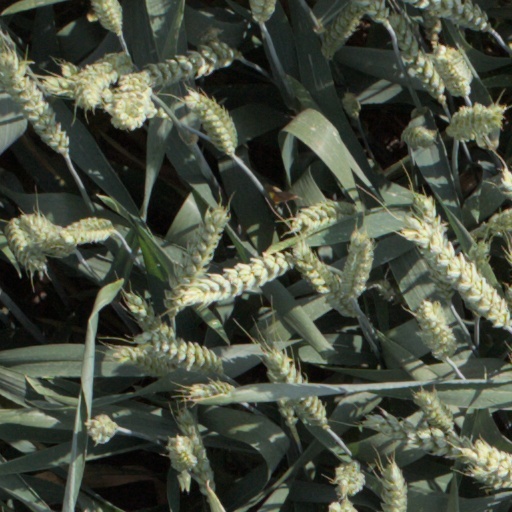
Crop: wheat